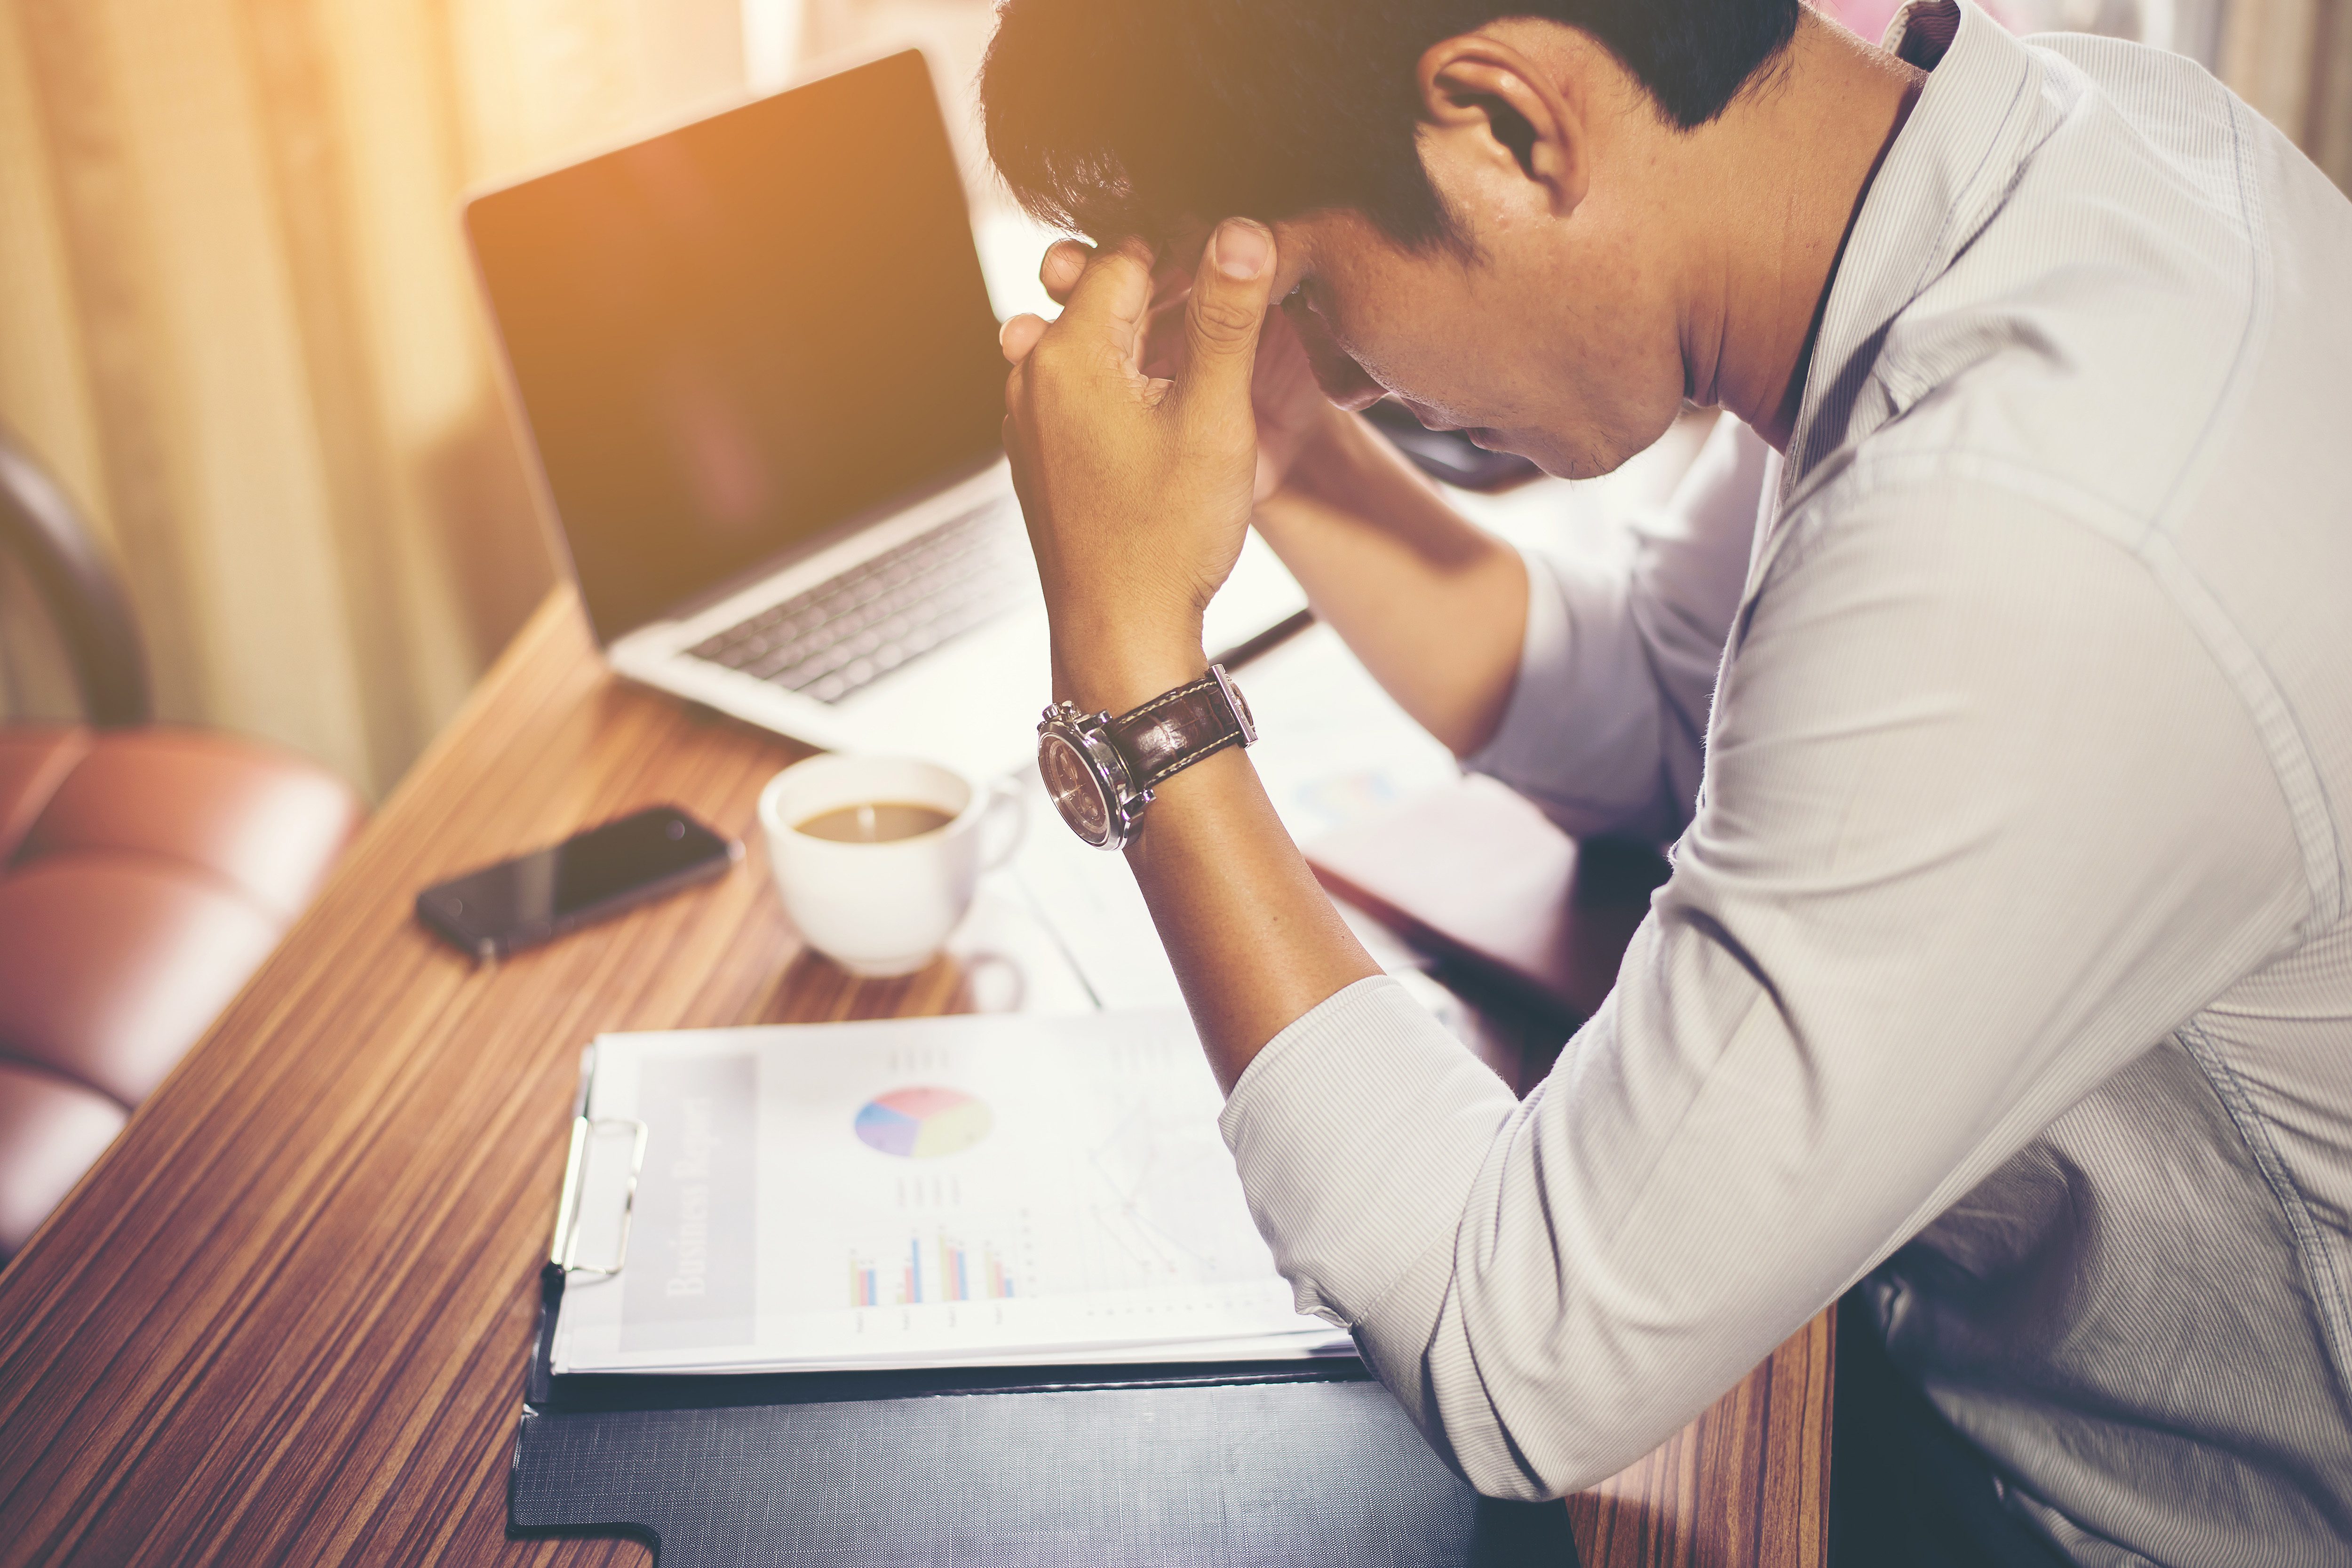
job, white collar worker, eyewear, room, fashion accessory, ear